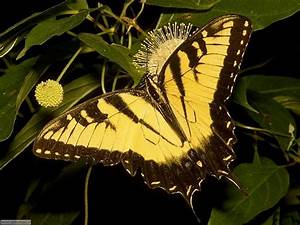
Label: farfalla